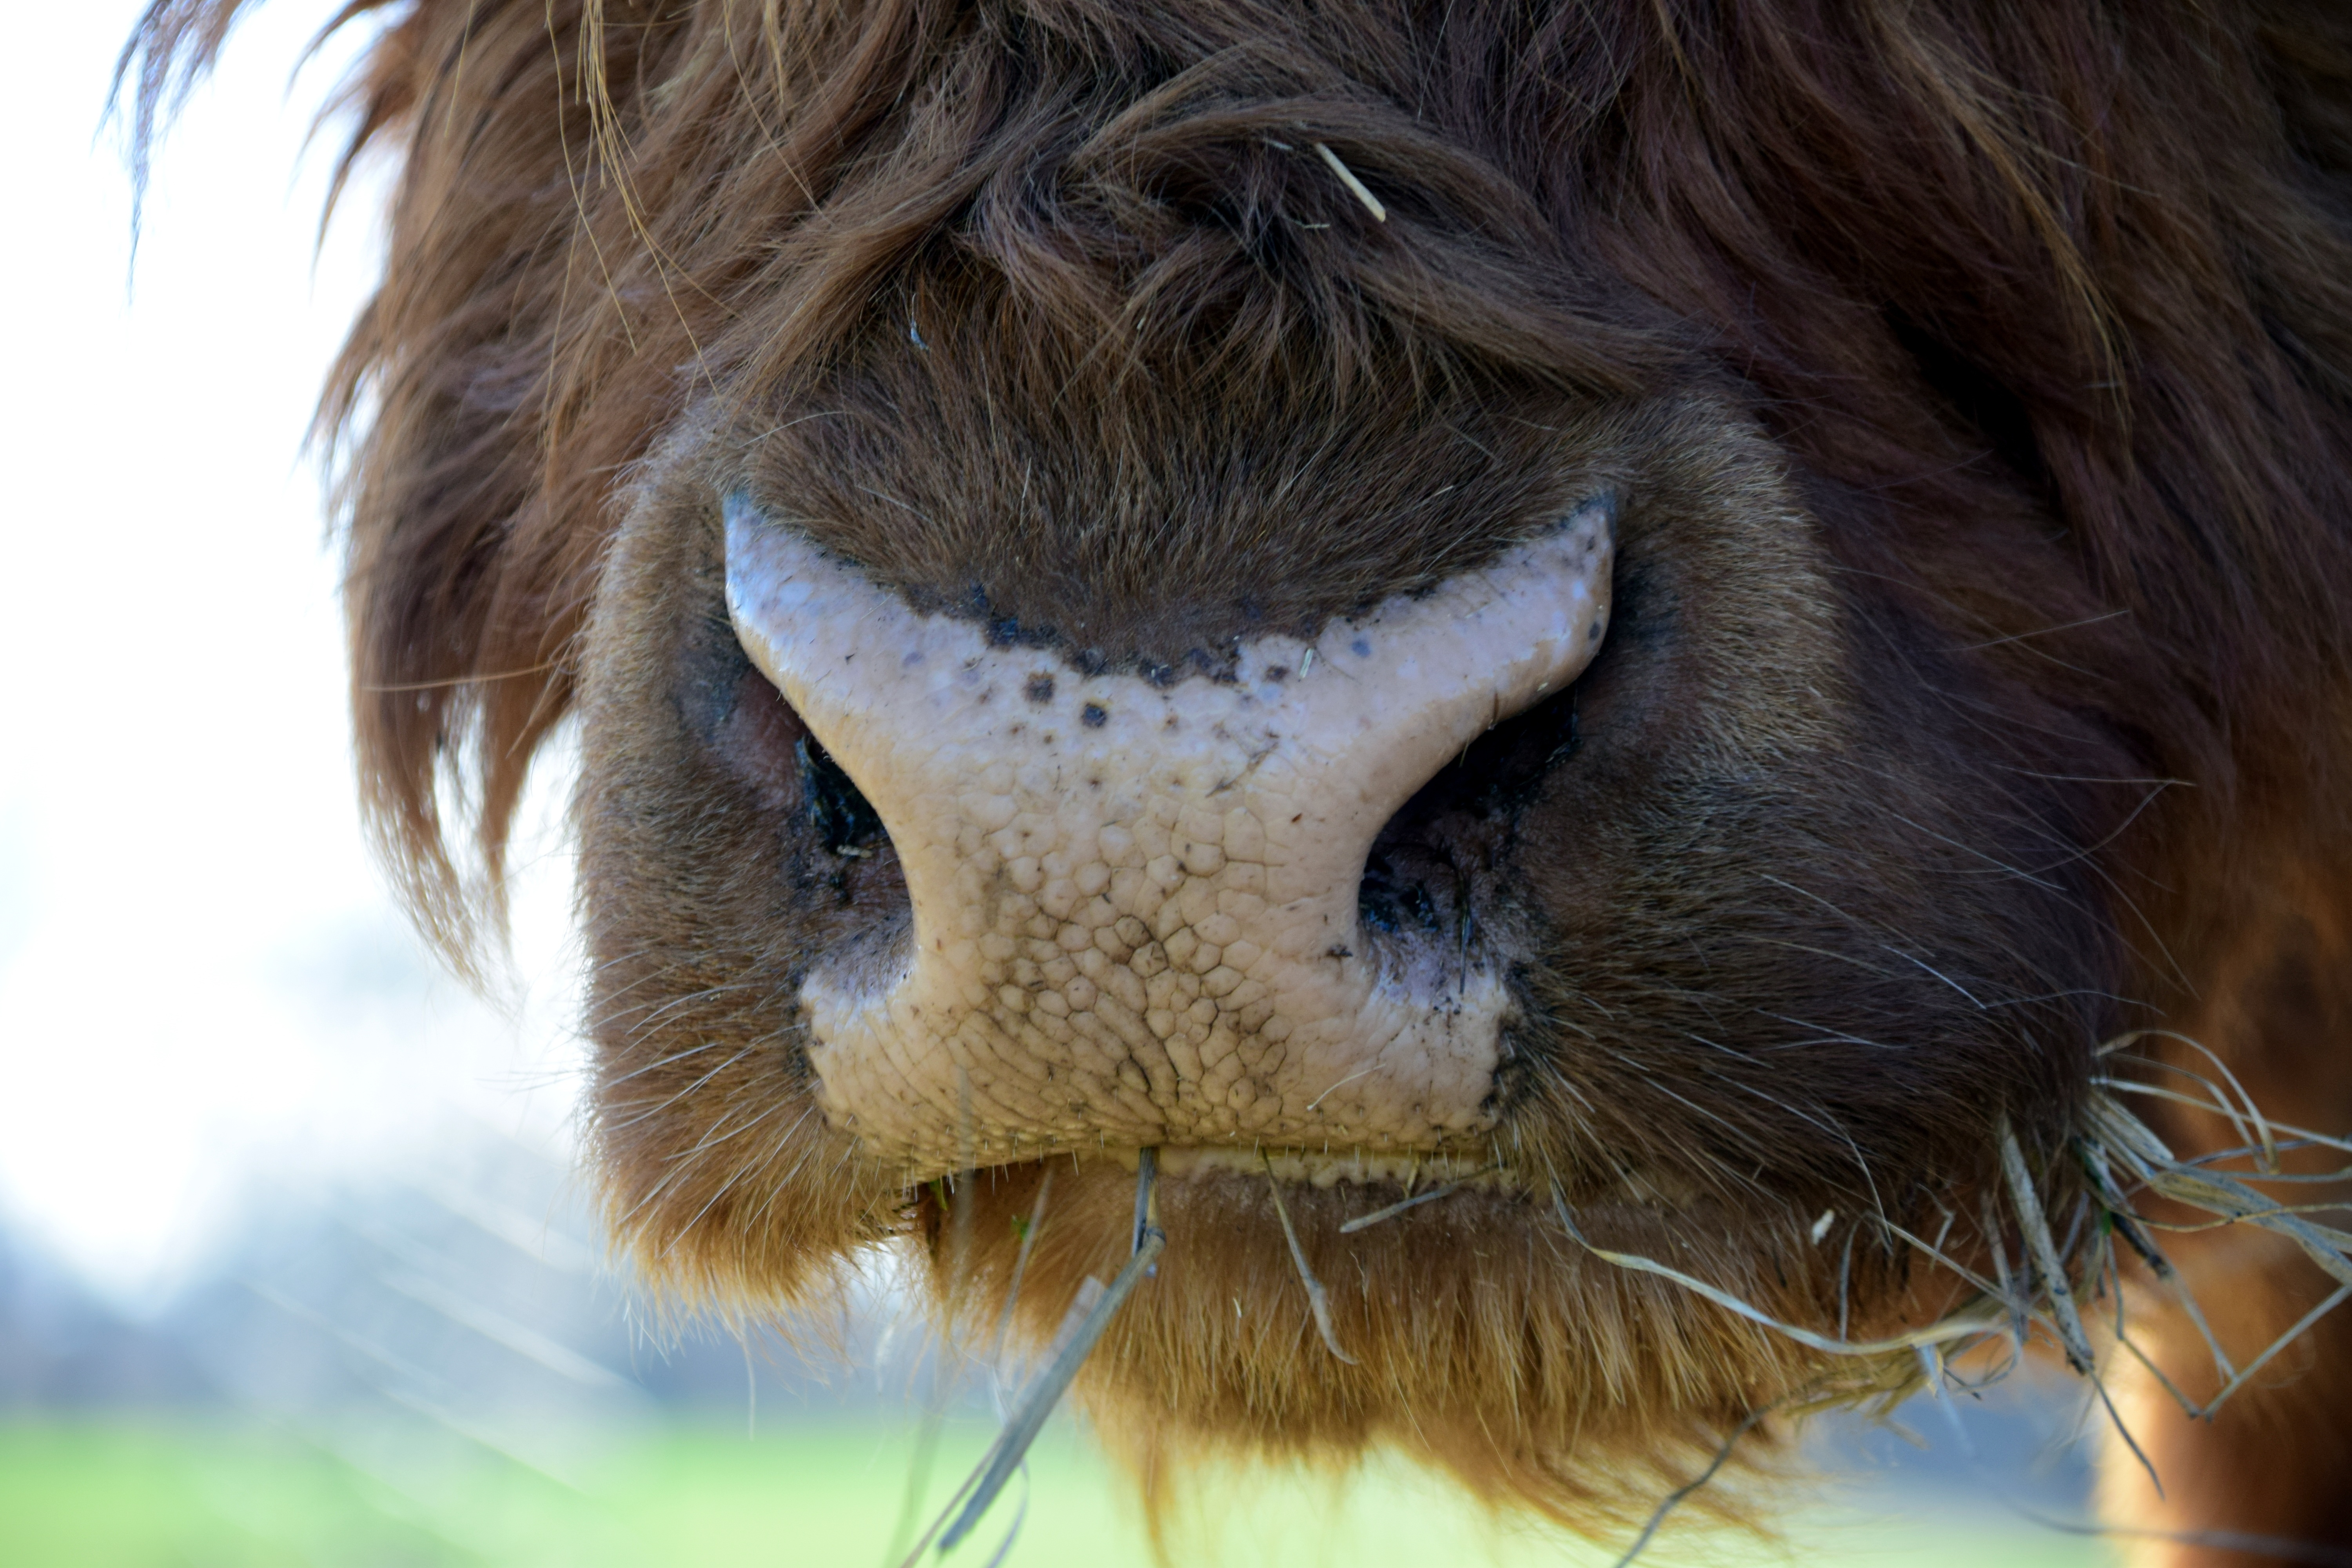
hay, animal, wildlife, mammal, mane, close, eat, beef, fauna, close up, nose, whiskers, snout, eye, head, organ, shaggy, highland beef, horse like mammal, bovine snout